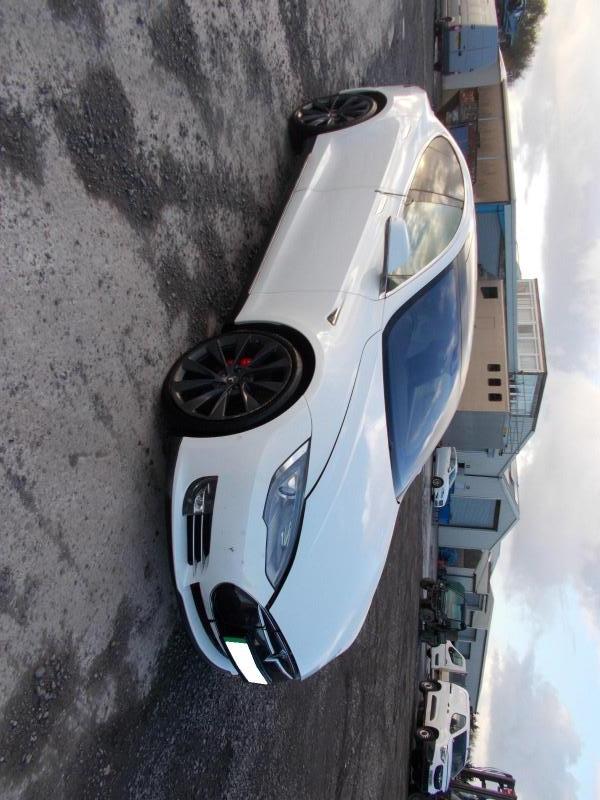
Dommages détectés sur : capot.
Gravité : mineur